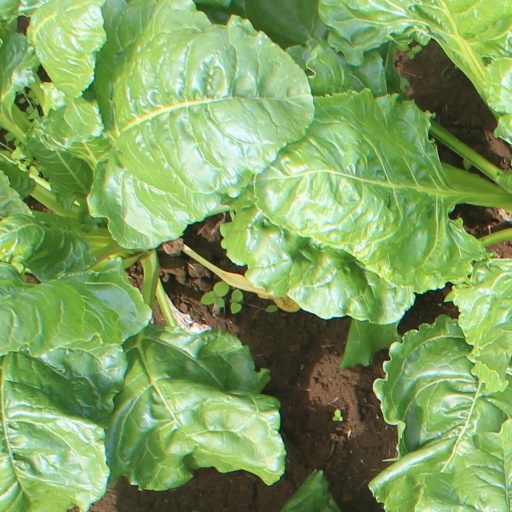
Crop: sugar beet